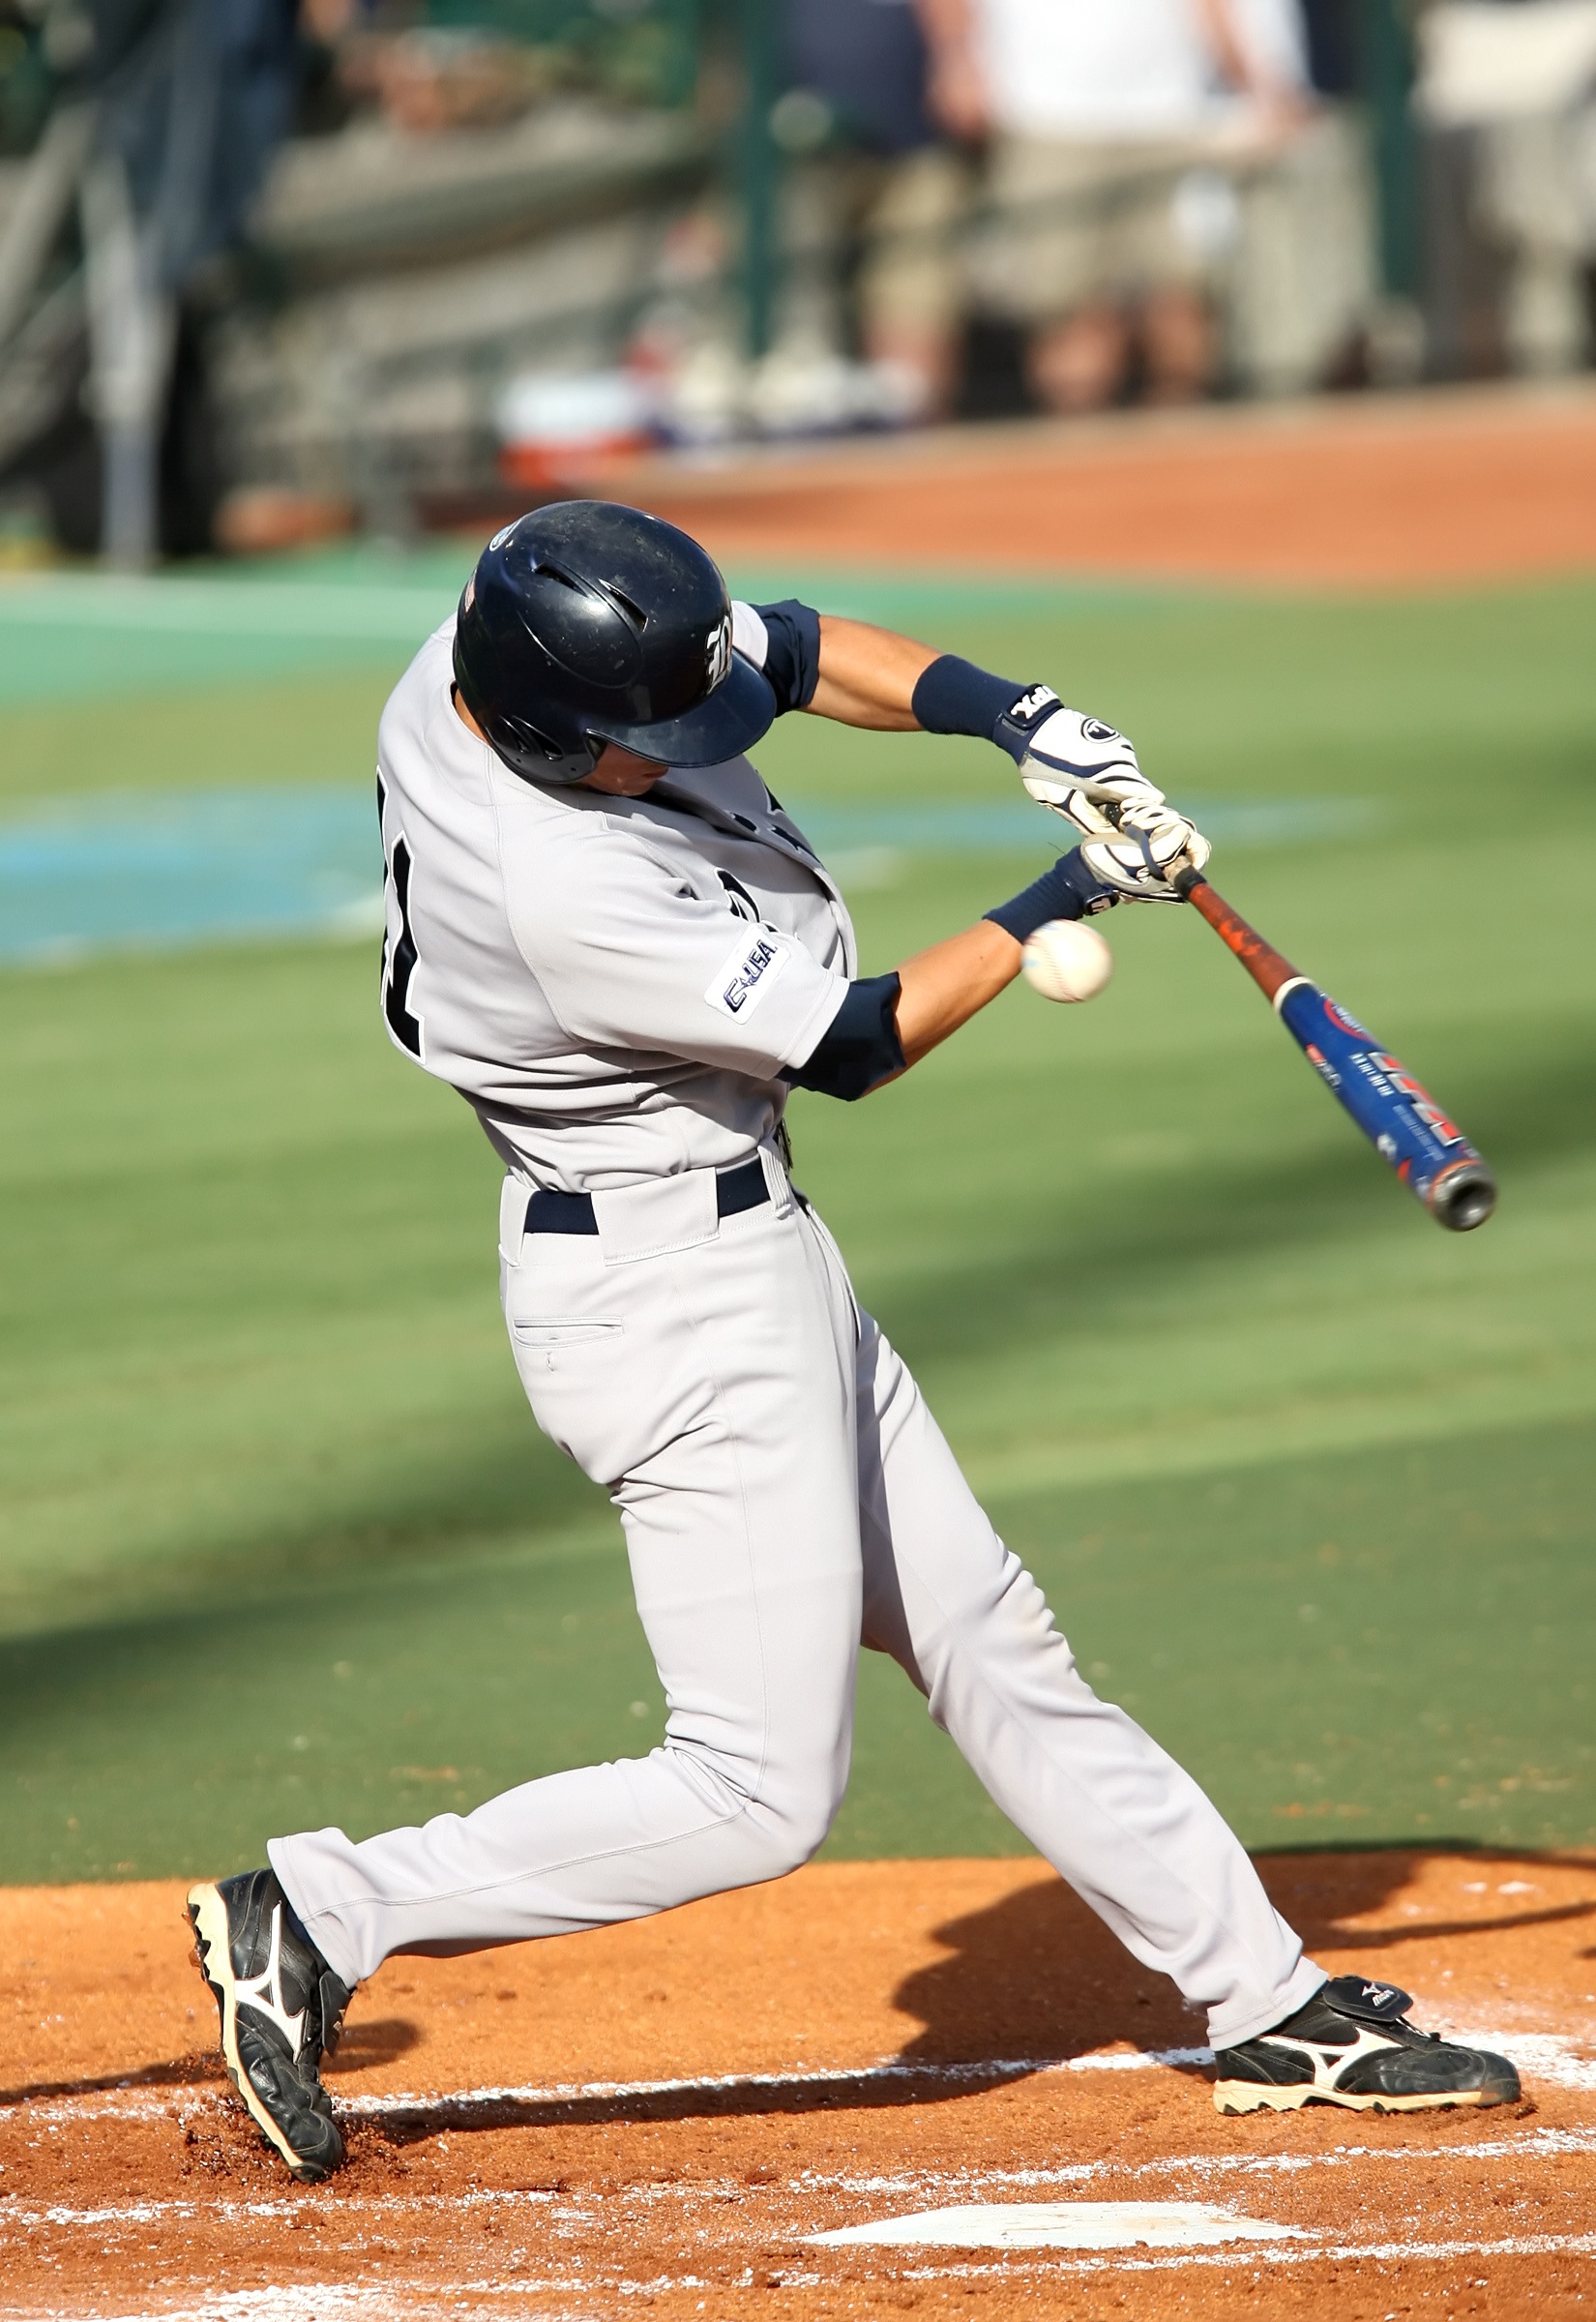
baseball, sport, game, plate, swing, pitch, batter, sports, pitcher, helmet, ball, home plate, athlete, baseball player, catcher, ball game, hitter, team sport, infielder, foul ball, college baseball, foul tip, bat and ball games, baseball positions, college softball, test cricket